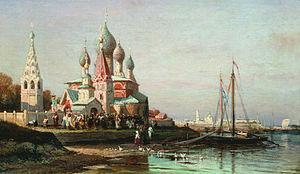
Iaroslavl est une ville de Russie et la capitale administrative de l’oblast de Iaroslavl. Sa population s'élevait à 608 353 habitants en 2020. Fondée en 1010 c'est la plus ancienne ville slave implantée sur le fleuve Volga. Iaroslavl est située dans une région de plaine au confluent de la Volga et de la rivière Kotorosl à environ 265 km au nord est de la capitale du pays Moscou. Elle est devenue un important centre industriel sous Staline. Elle a conservé de nombreux bâtiments édifiés aux XVIᵉ et XVIIᵉ siècles dans la vieille ville, qui est inscrite depuis 2005 au patrimoine mondial de l’Unesco.